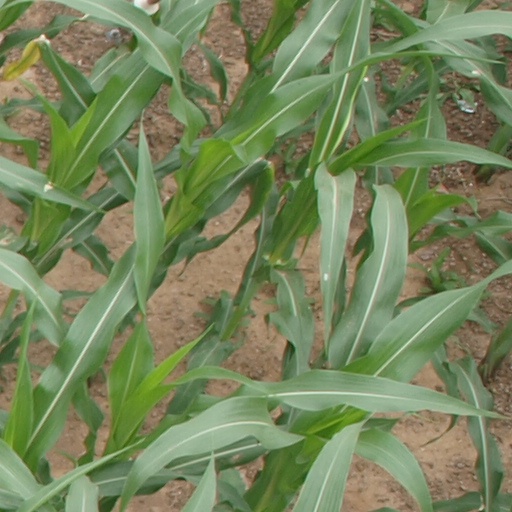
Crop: maize; corn